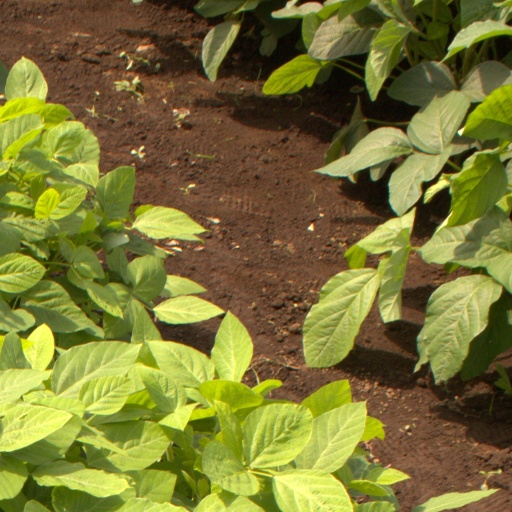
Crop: soybean